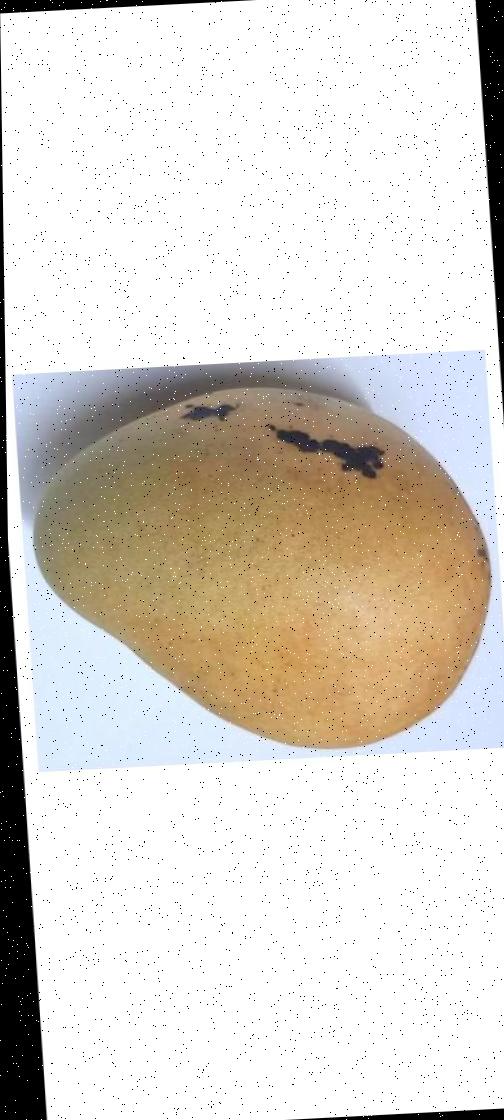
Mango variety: Bari-11